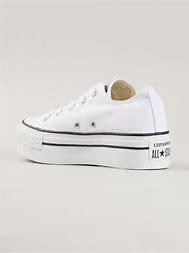
Brand: Converse
Model: Chuck Taylor All Star Platform